Ethiopia in the Middle Ages

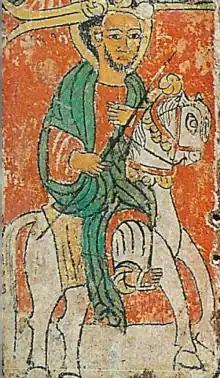
15th-century painting of Lalibela, the emperor credited with the construction of the rock-hewn churches in Lalibela and the namesake of the town.

As an early Christian nation, the Kingdom of Aksum enjoyed close diplomatic relations with the Byzantine Empire. Across the Red Sea, the Himyarite Kingdom had become a Jewish state, persecuting Christians under the rule of Dhu Nuwas. Byzantine emperor Justin I called upon Kaleb of Aksum for assistance to the Himyarite Christians, and the Aksumite invasion occurred in 525. The invasion was successful, enlarging the Kingdom of Aksum to its greatest territorial extent. However, Aksumite rule in the region was turbulent, and the territory was lost to the Sasanian Empire in the Aksumite–Persian wars less than 50 years later. With a Persian presence established in South Arabia, Aksum no longer dominated Red Sea trade; this situation only worsened following the Muslim conquest of Persia in the 7th century.